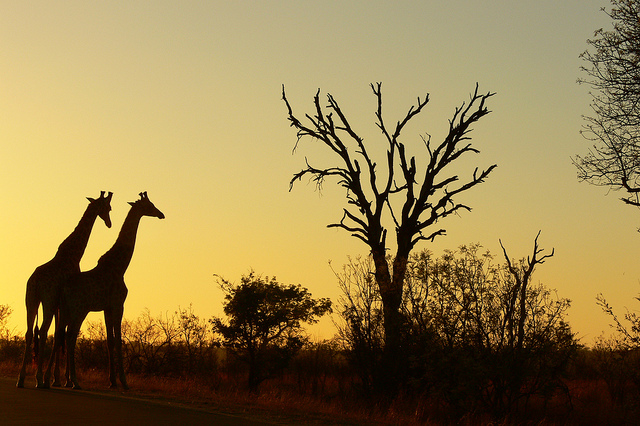
user: Given an image and a question. Answer the question in a short answer. Question: What animals are in this picture? Short Answer:
assistant: giraffe